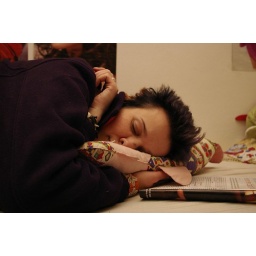
sleeping in my eldest daughter's bed